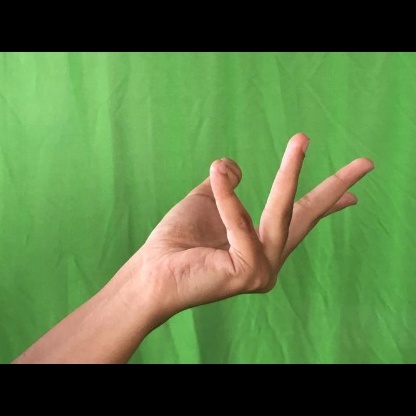
Mudra: Alapadmam